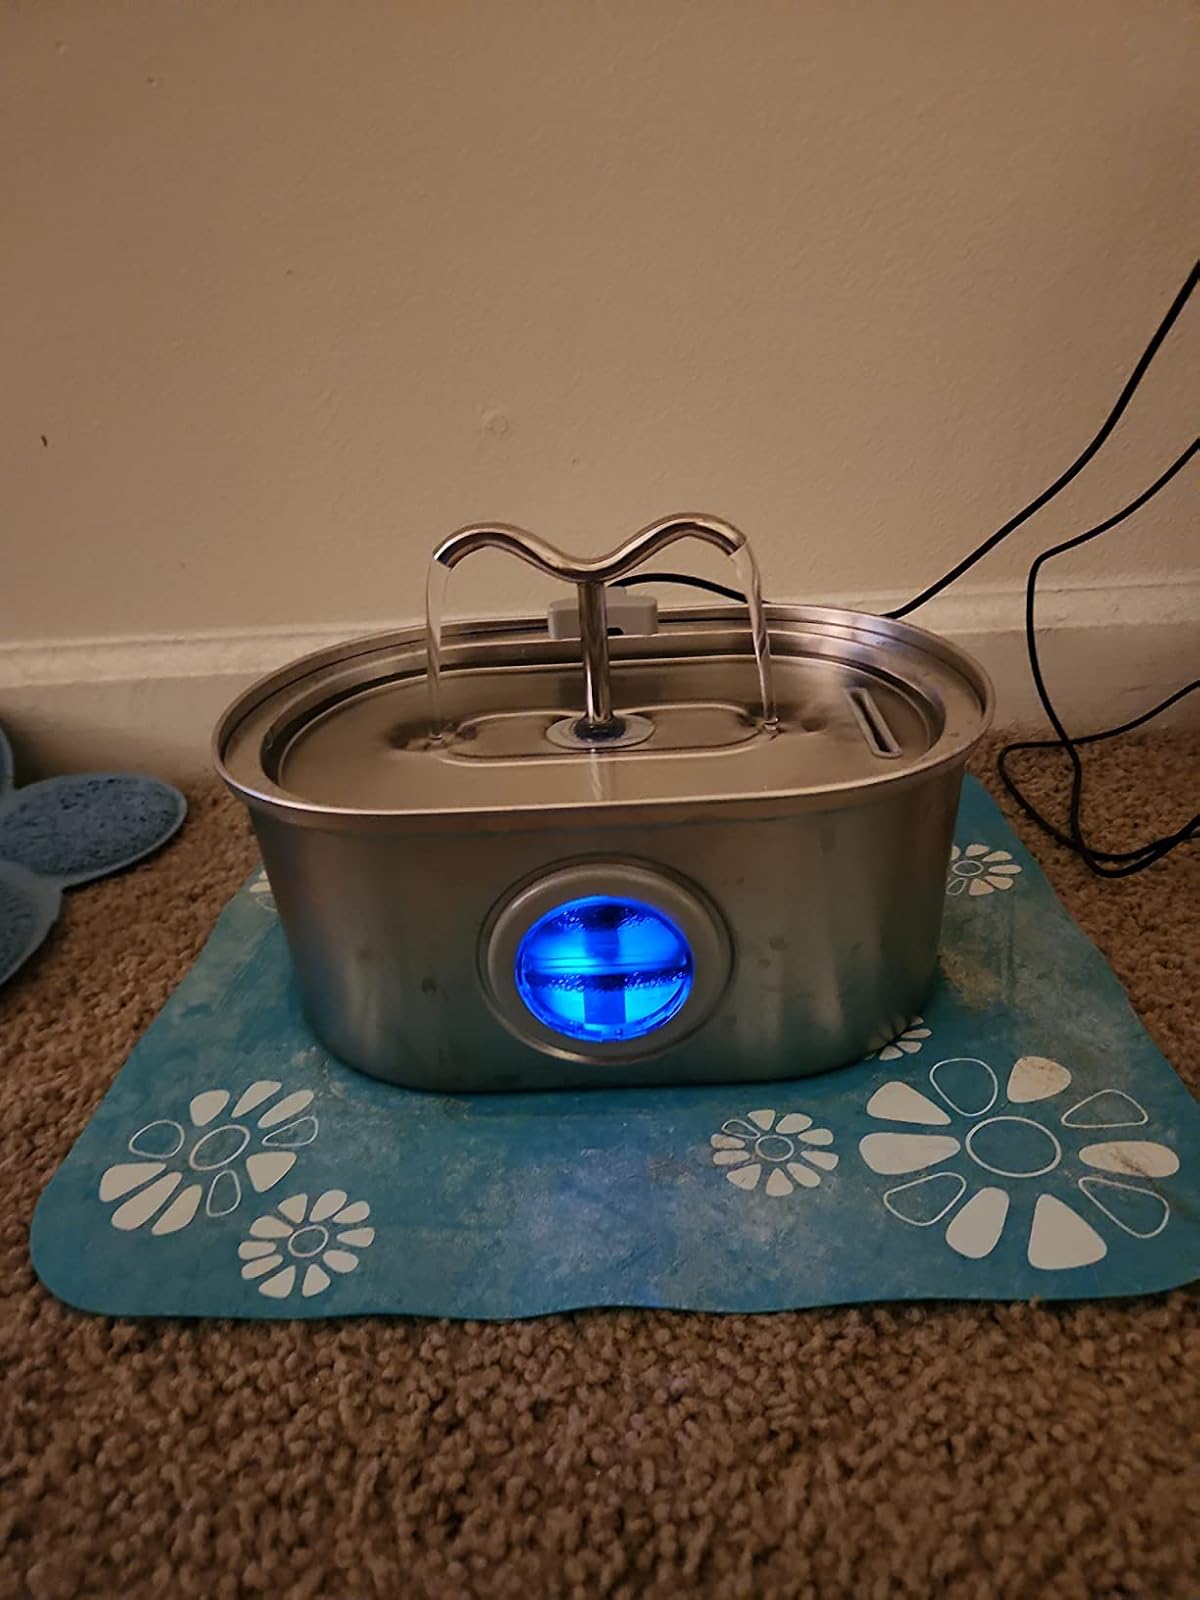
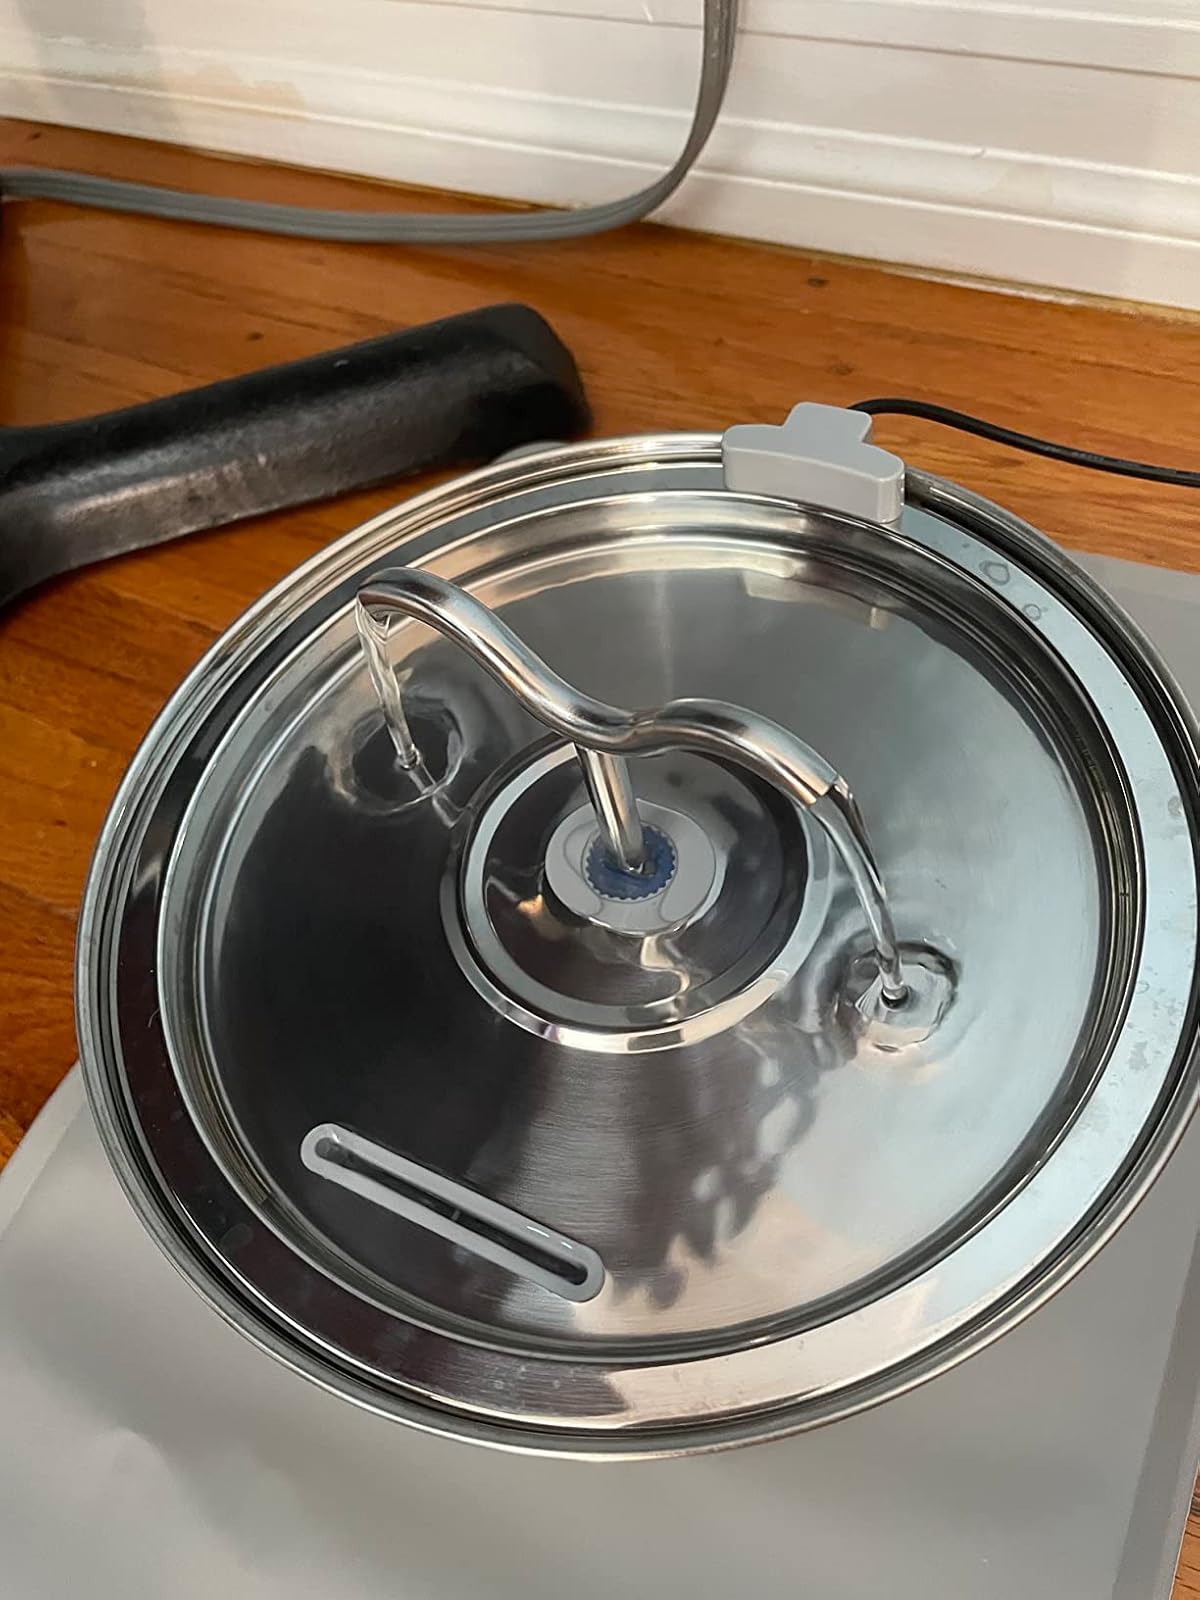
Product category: items_bowl
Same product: no